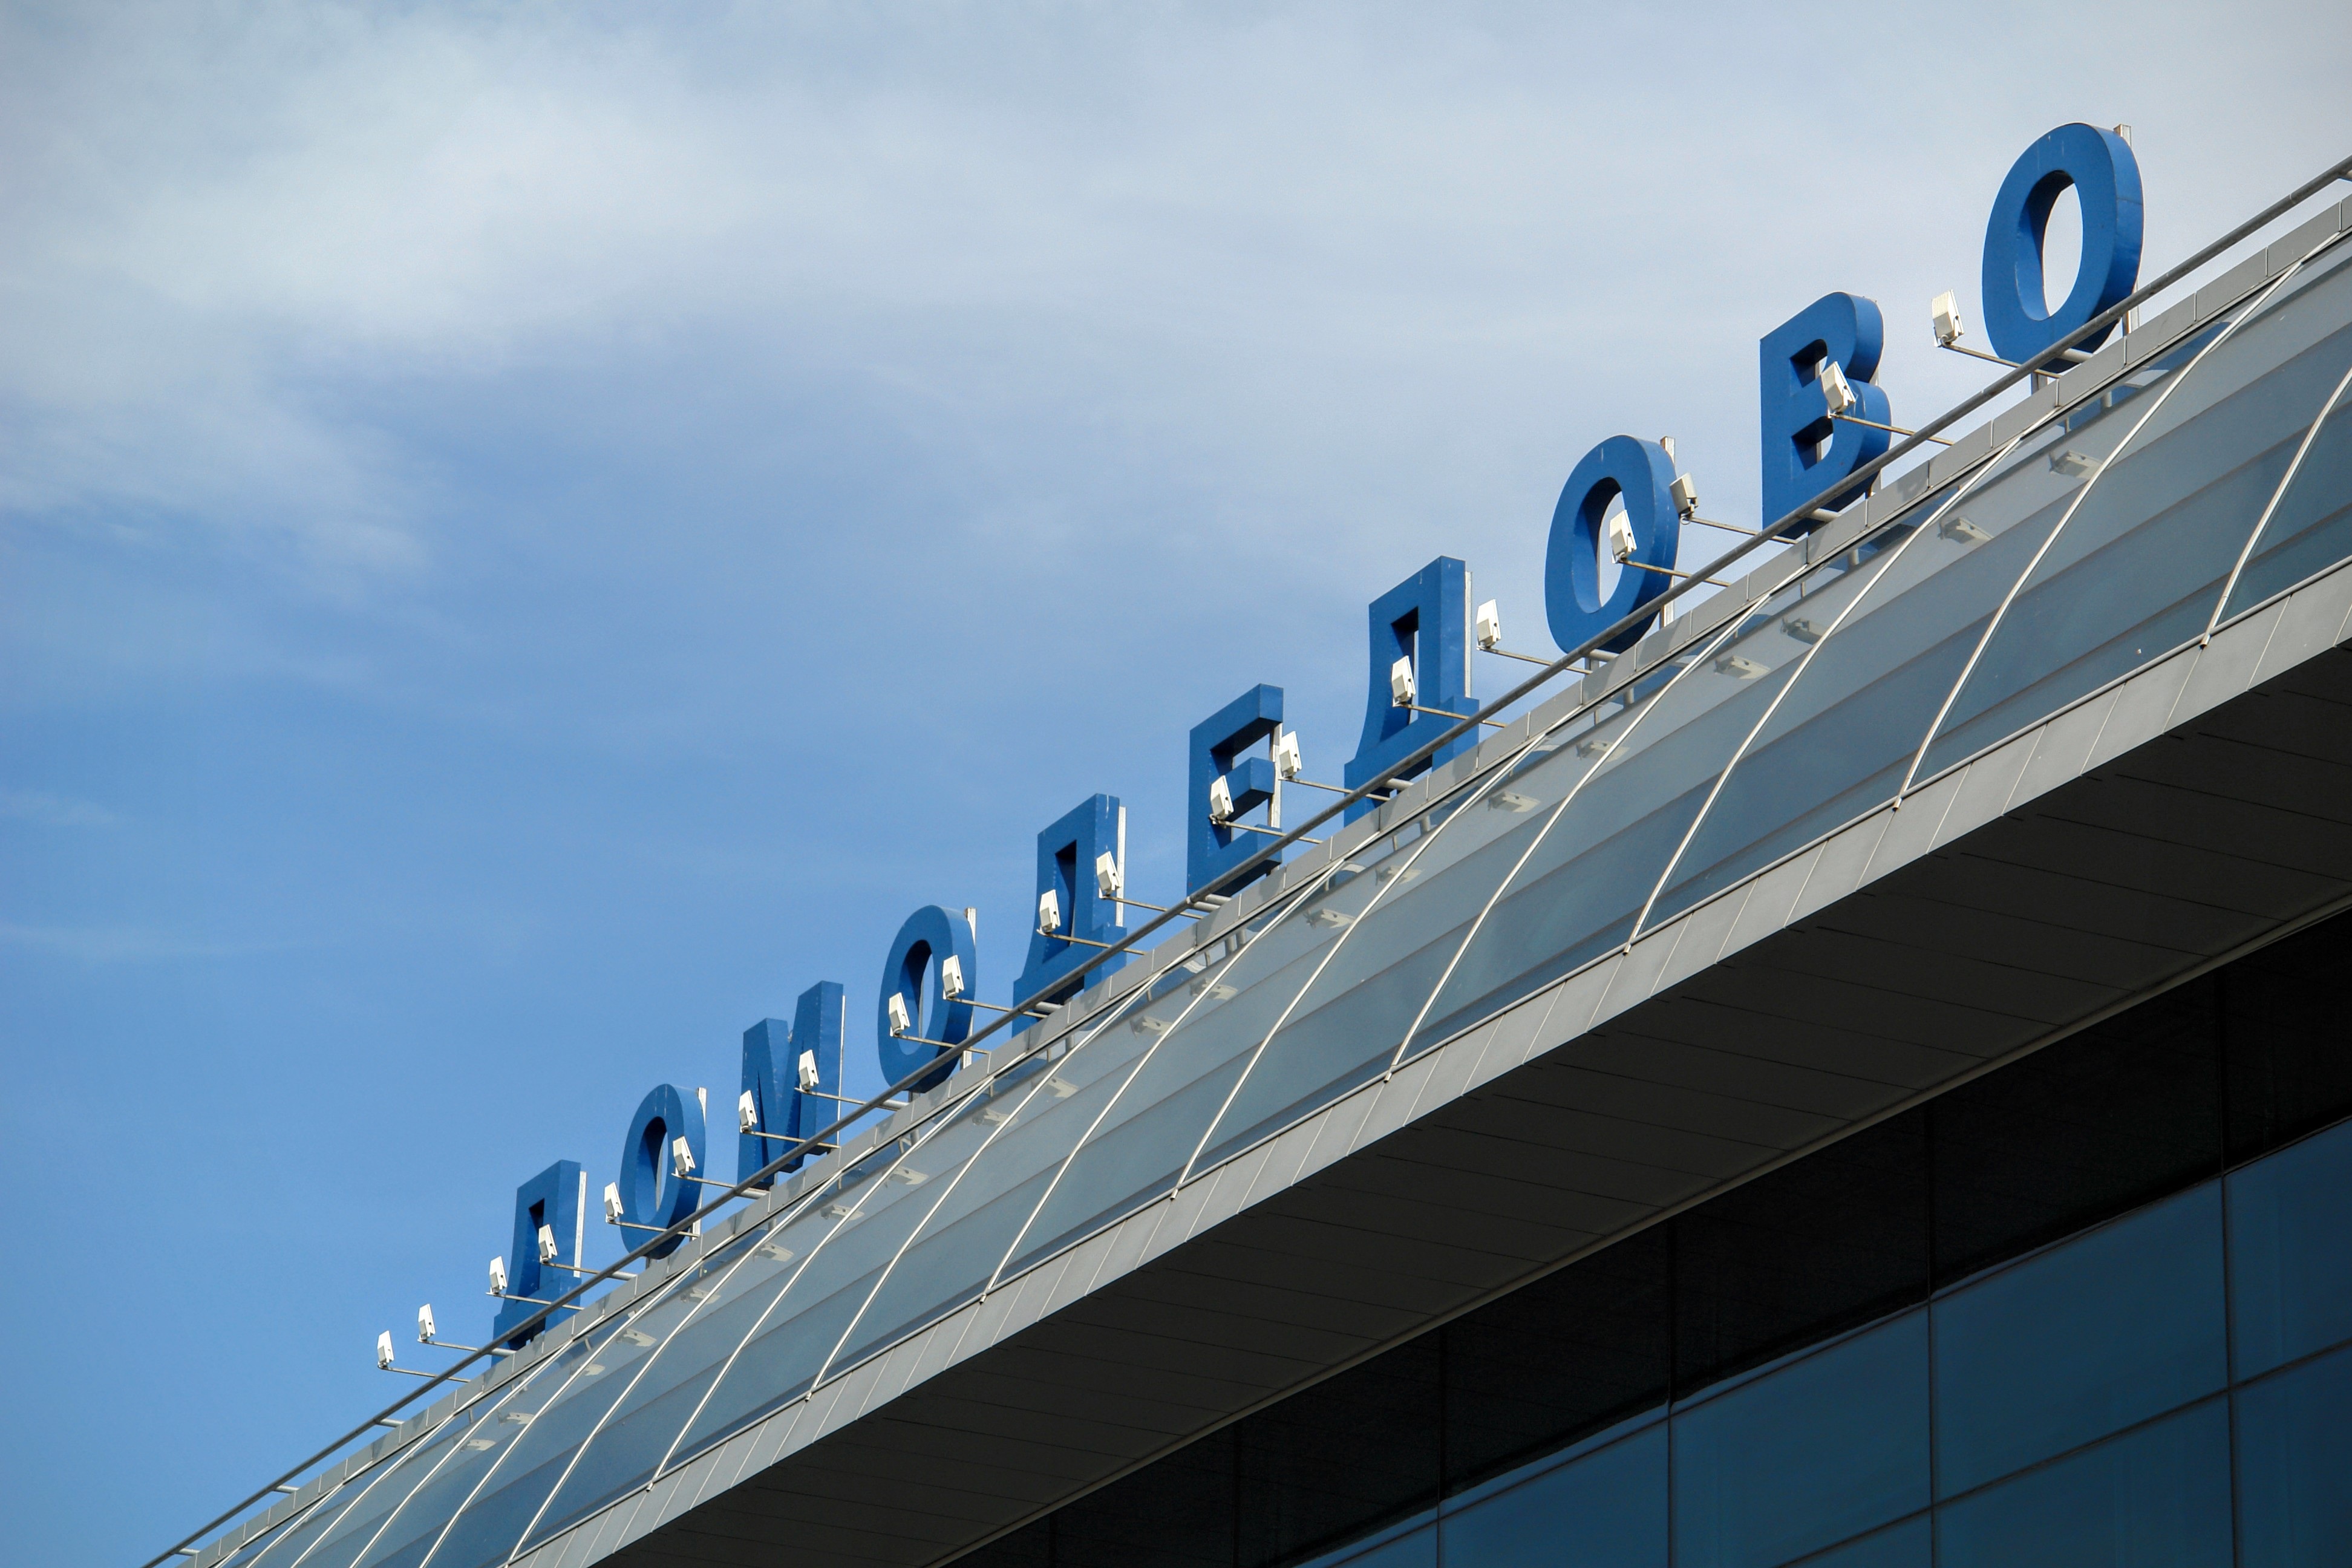
architecture, structure, sky, bridge, skyscraper, airport, transport, reflection, vehicle, landmark, facade, blue, stadium, moscow, russia, domodedovo, atmosphere of earth, sport venue